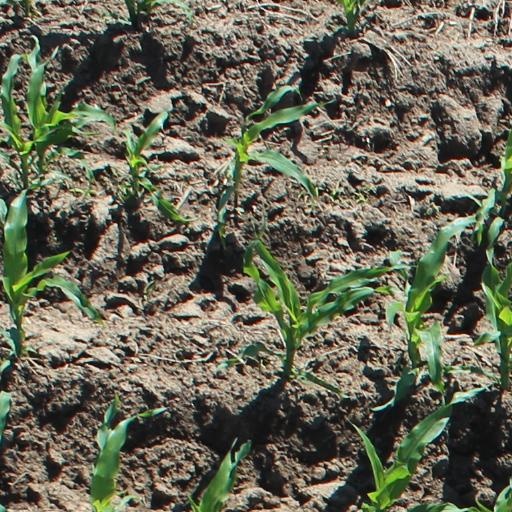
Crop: maize; corn